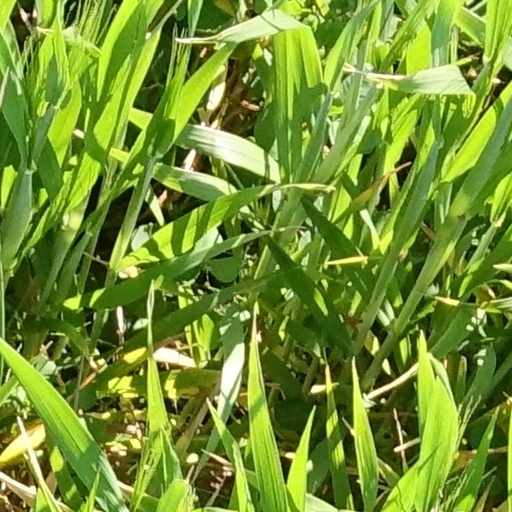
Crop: wheat